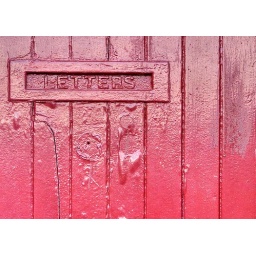
A red door down by the harbour in Troon. I just love the textures